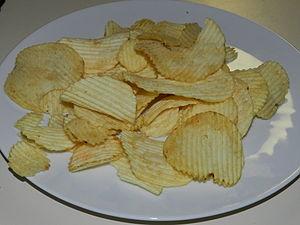
Ruffles est le nom d'une marque de chips, ou croustilles, de pommes de terre commercialisée par Lay's, filiale de Frito-Lay. Il s'agit de chips à l'aspect « froncé » obtenu par une découpe à l'aide de lames ondulées.